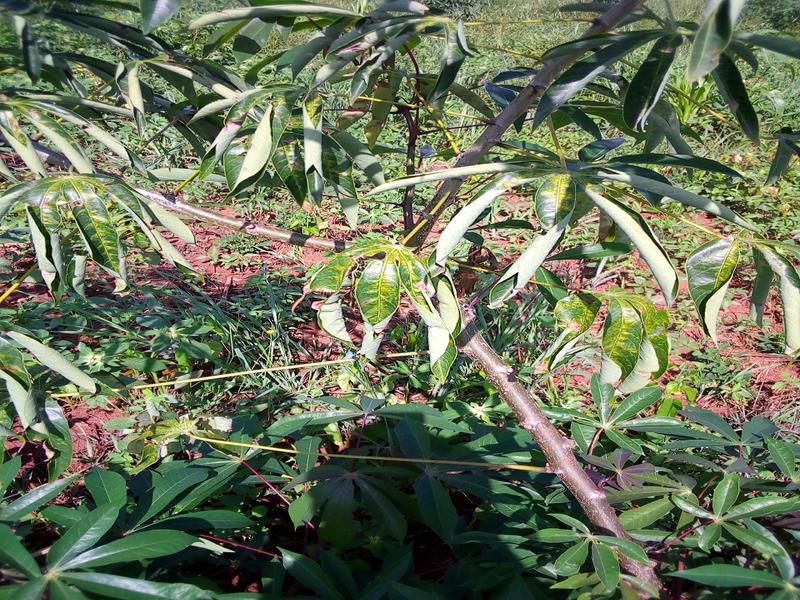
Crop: cassava
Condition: brown_streak_disease